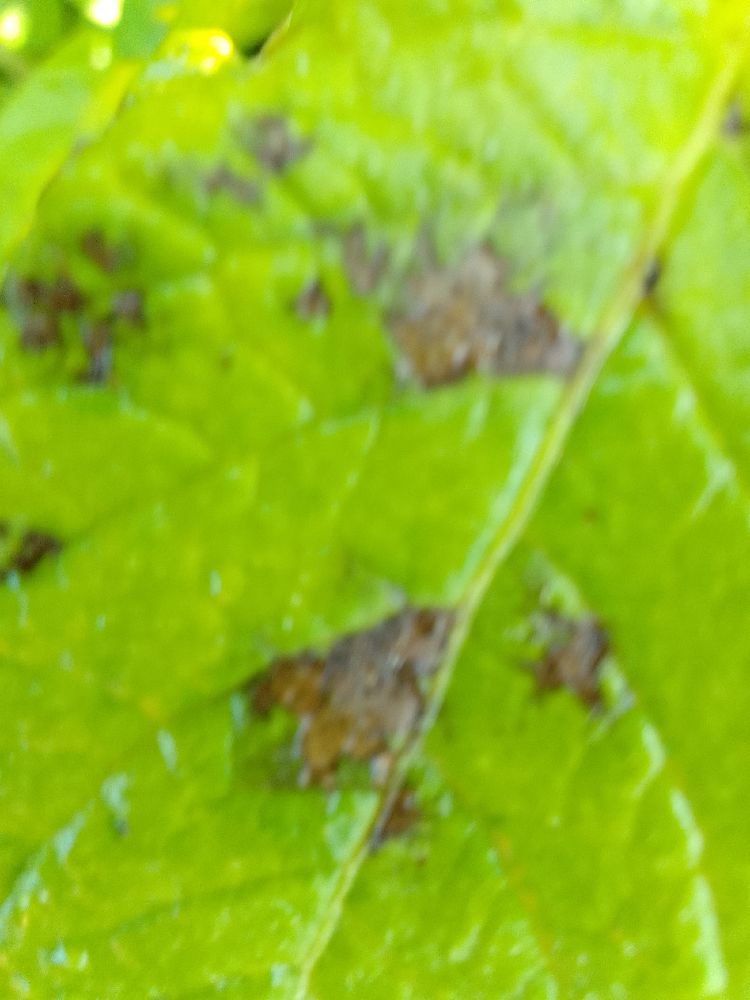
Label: Early blight